Patty Berg

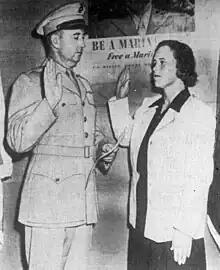
Berg being sworn into the United States Marine Corps Women's Reserve during World War II.

Subsequently, she recovered and volunteered for the United States Marine Corps and was commissioned a second lieutenant in 1942. She served in the Marine Reserves from 1942 to 1945.